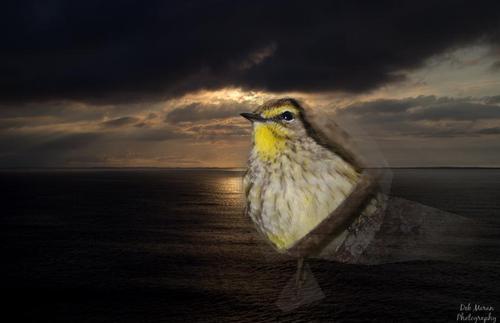
Bird species: Cape_May_Warbler
Bird type: landbird
Background: water